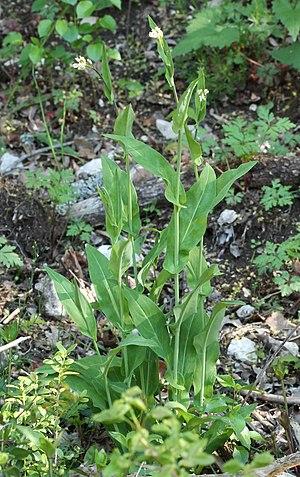
Fourraea alpina (L.) Greuter &amp
L'Arabette à fleurs peu nombreuses est une plante de la famille des Brassicacées.